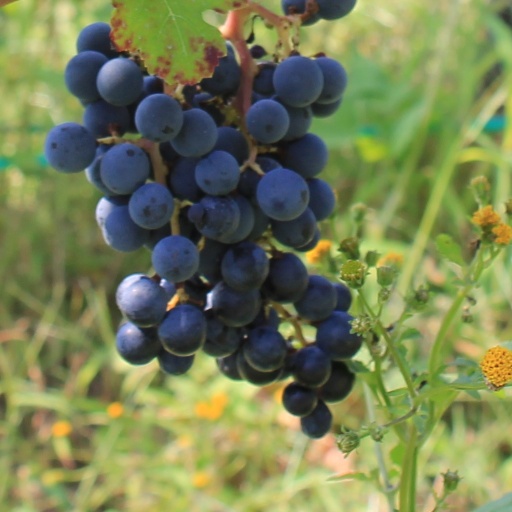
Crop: grape